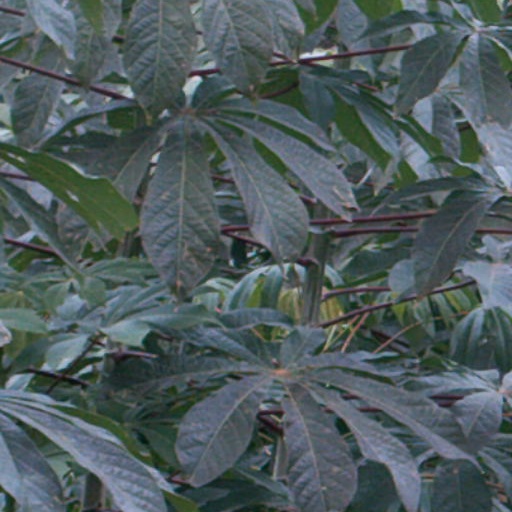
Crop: cassava